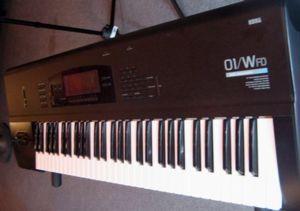
Le Korg 01/W est un synthétiseur/station de travail construit par Korg, destiné à remplacer le Korg M1 et la série des Korg T au début des années 1990.